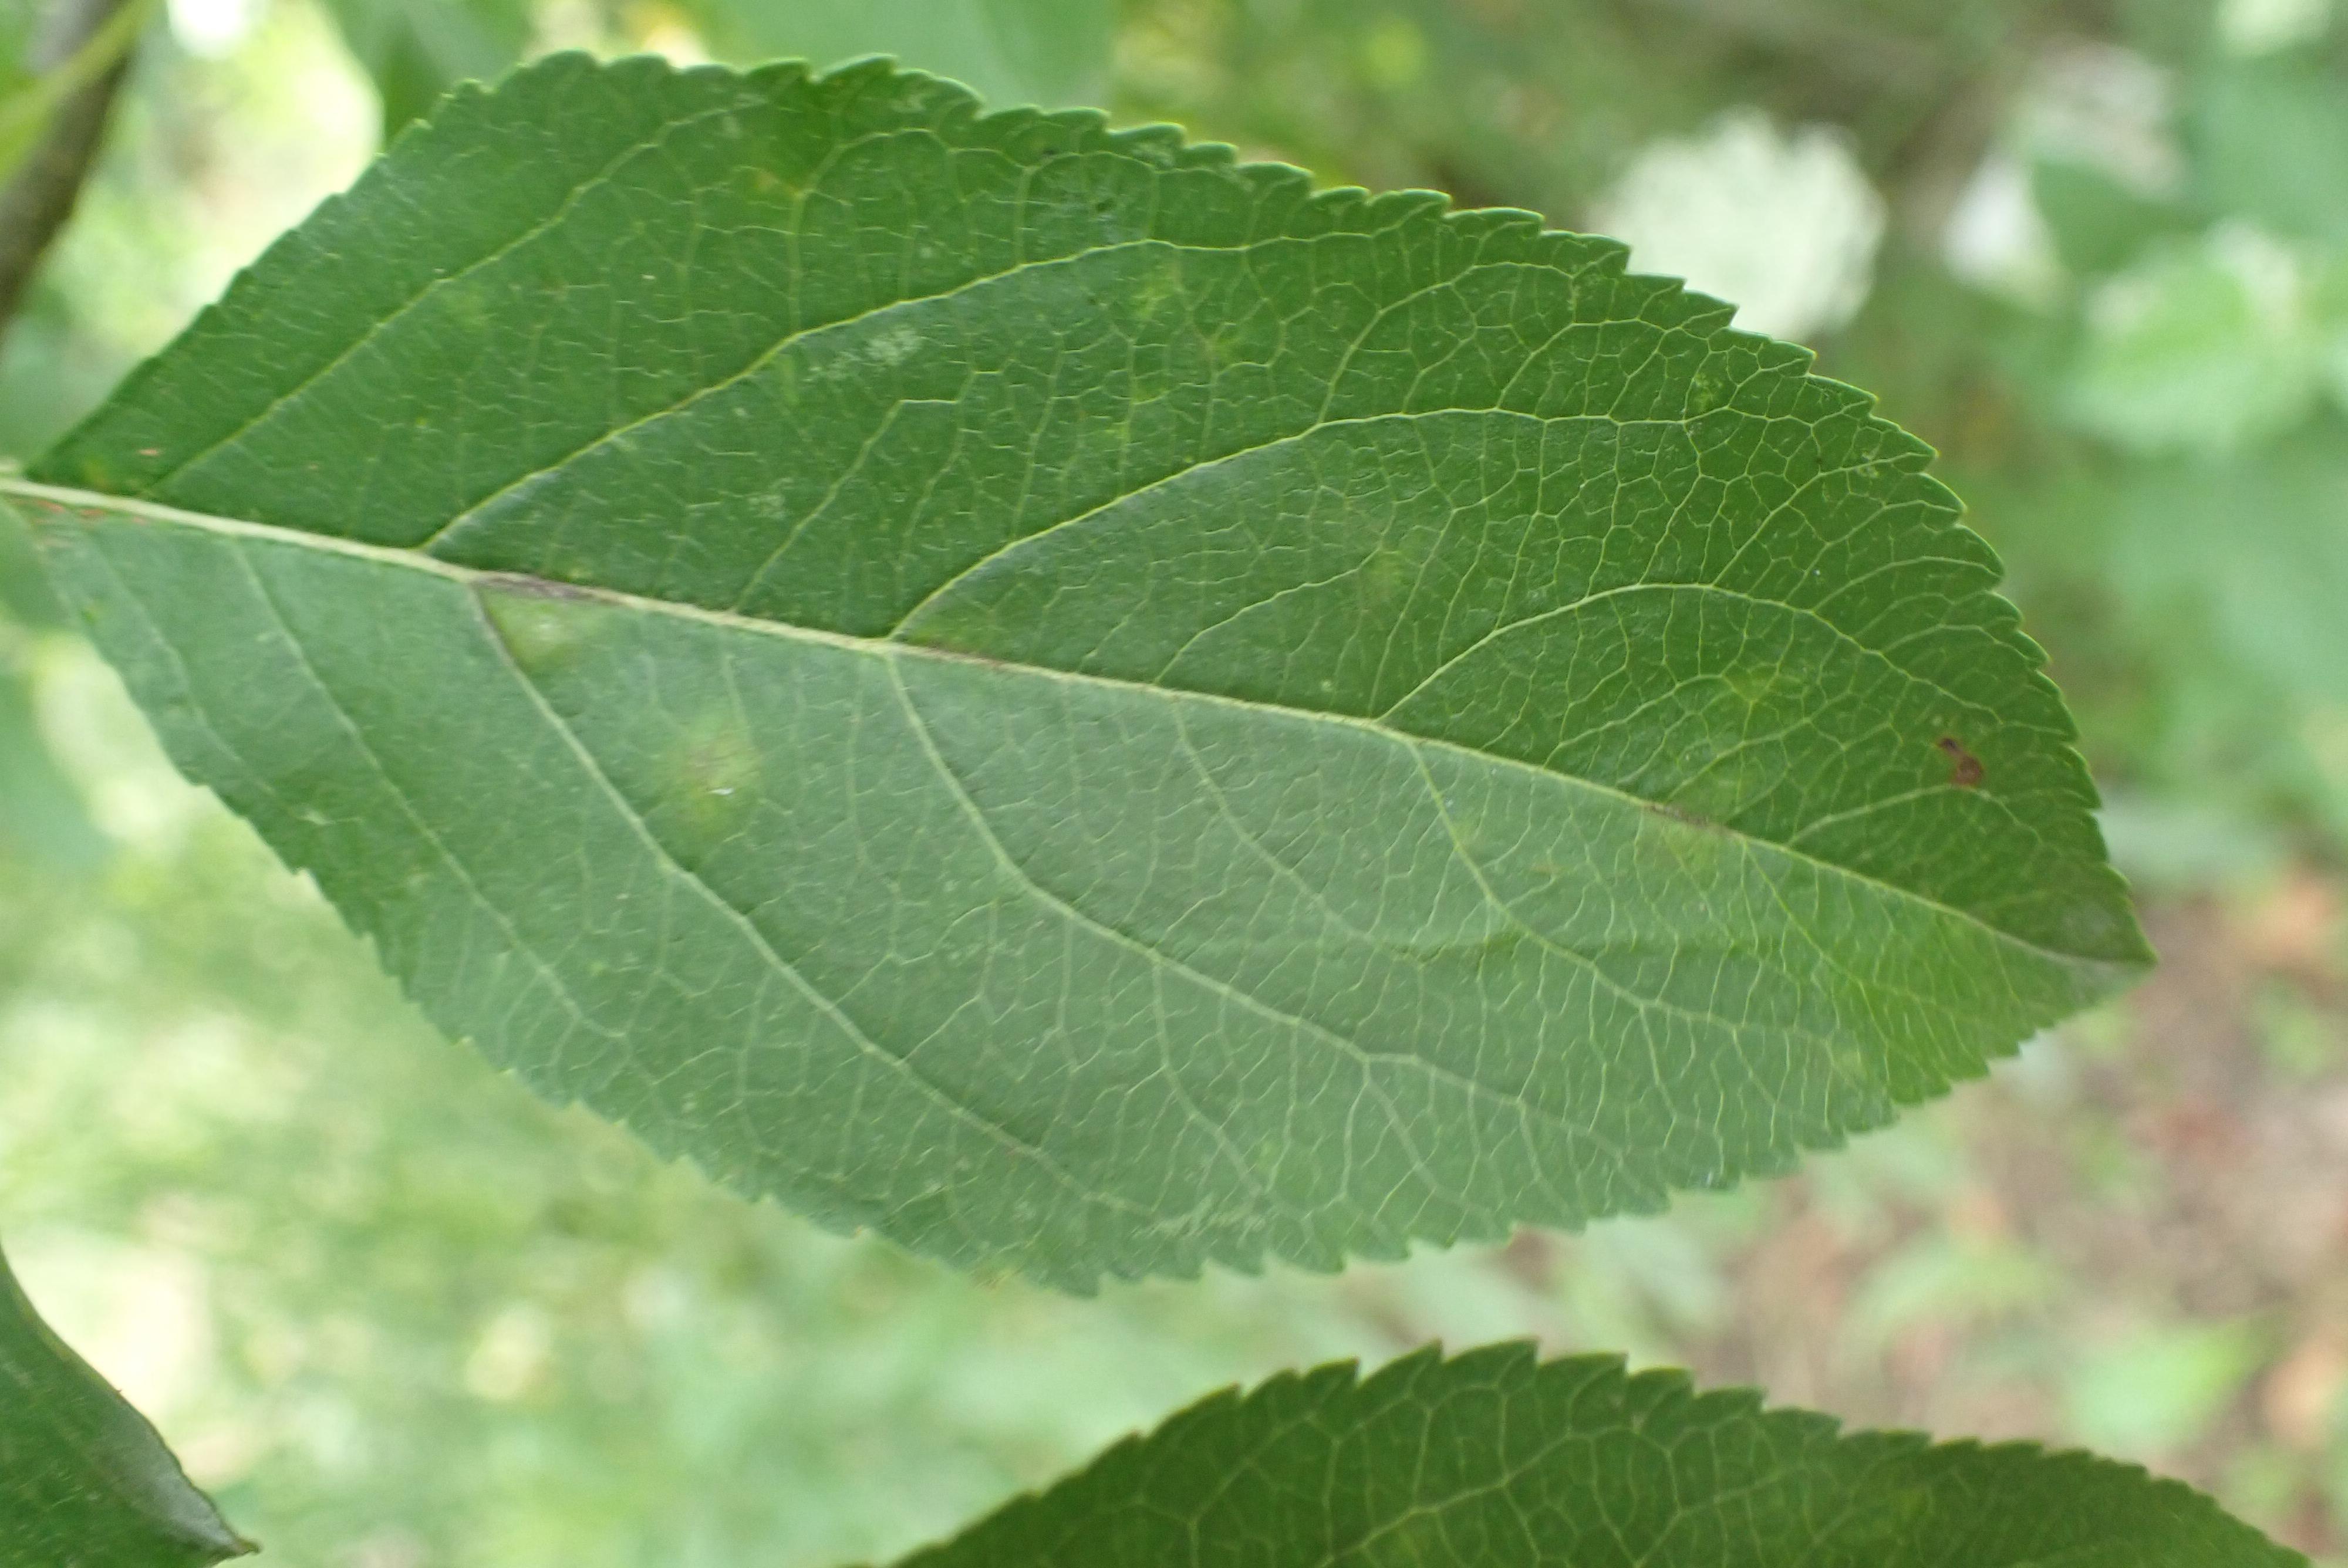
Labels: scab